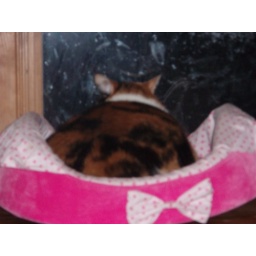
The baby in the dog bed